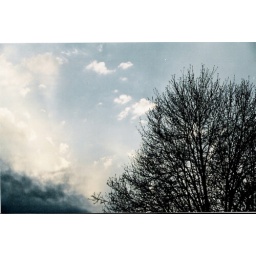
tree in sky